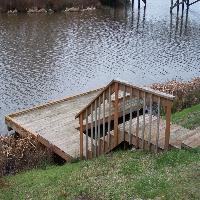
Weather: cloudy or overcast